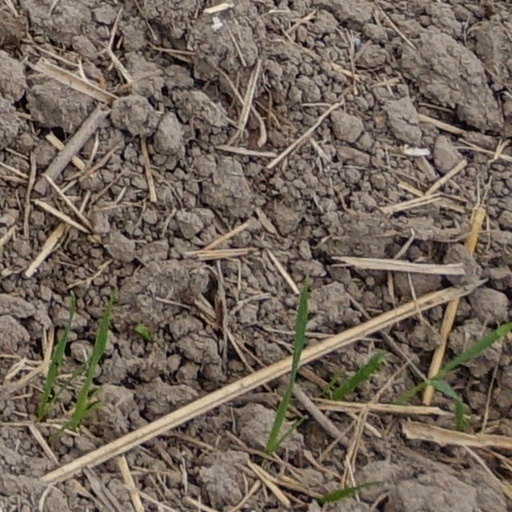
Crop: wheat